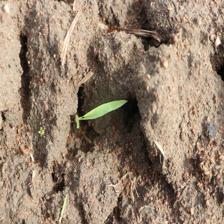
Label: Sorghum